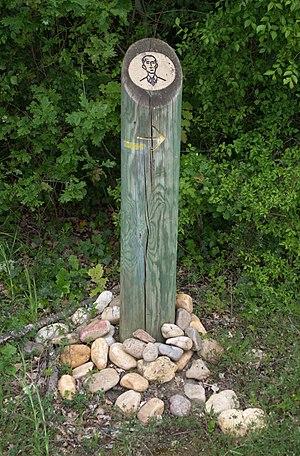
Jalon et début de cairn sur l'itinéraire Pierre Véry, près de Bellon, Charente, France.
Pierre Véry est un écrivain et scénariste français, né à Bellon le 17 novembre 1900 et mort à Paris le 12 octobre 1960. Parmi ses romans les plus célèbres figurent notamment Les Disparus de Saint-Agil, Goupi-Mains rouges et L'Assassinat du père Noël, tous adaptés avec grand succès au cinéma. Auteur de romans policiers, il a aussi écrit des ouvrages pour la jeunesse.